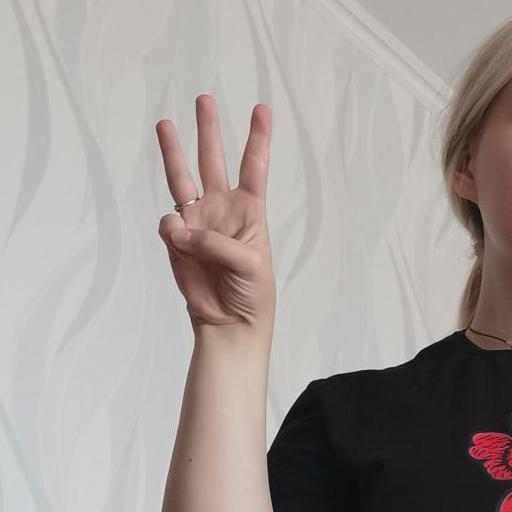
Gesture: three